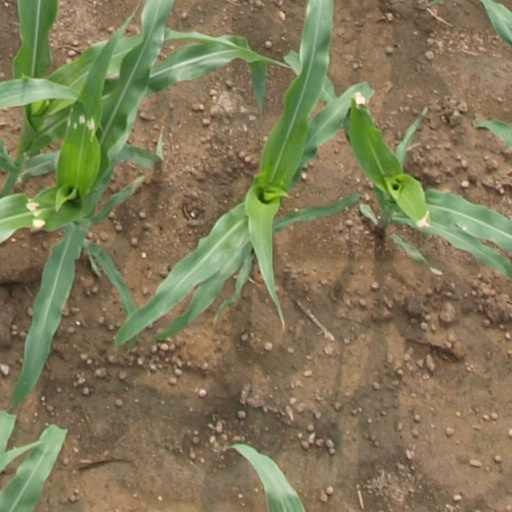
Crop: maize; corn